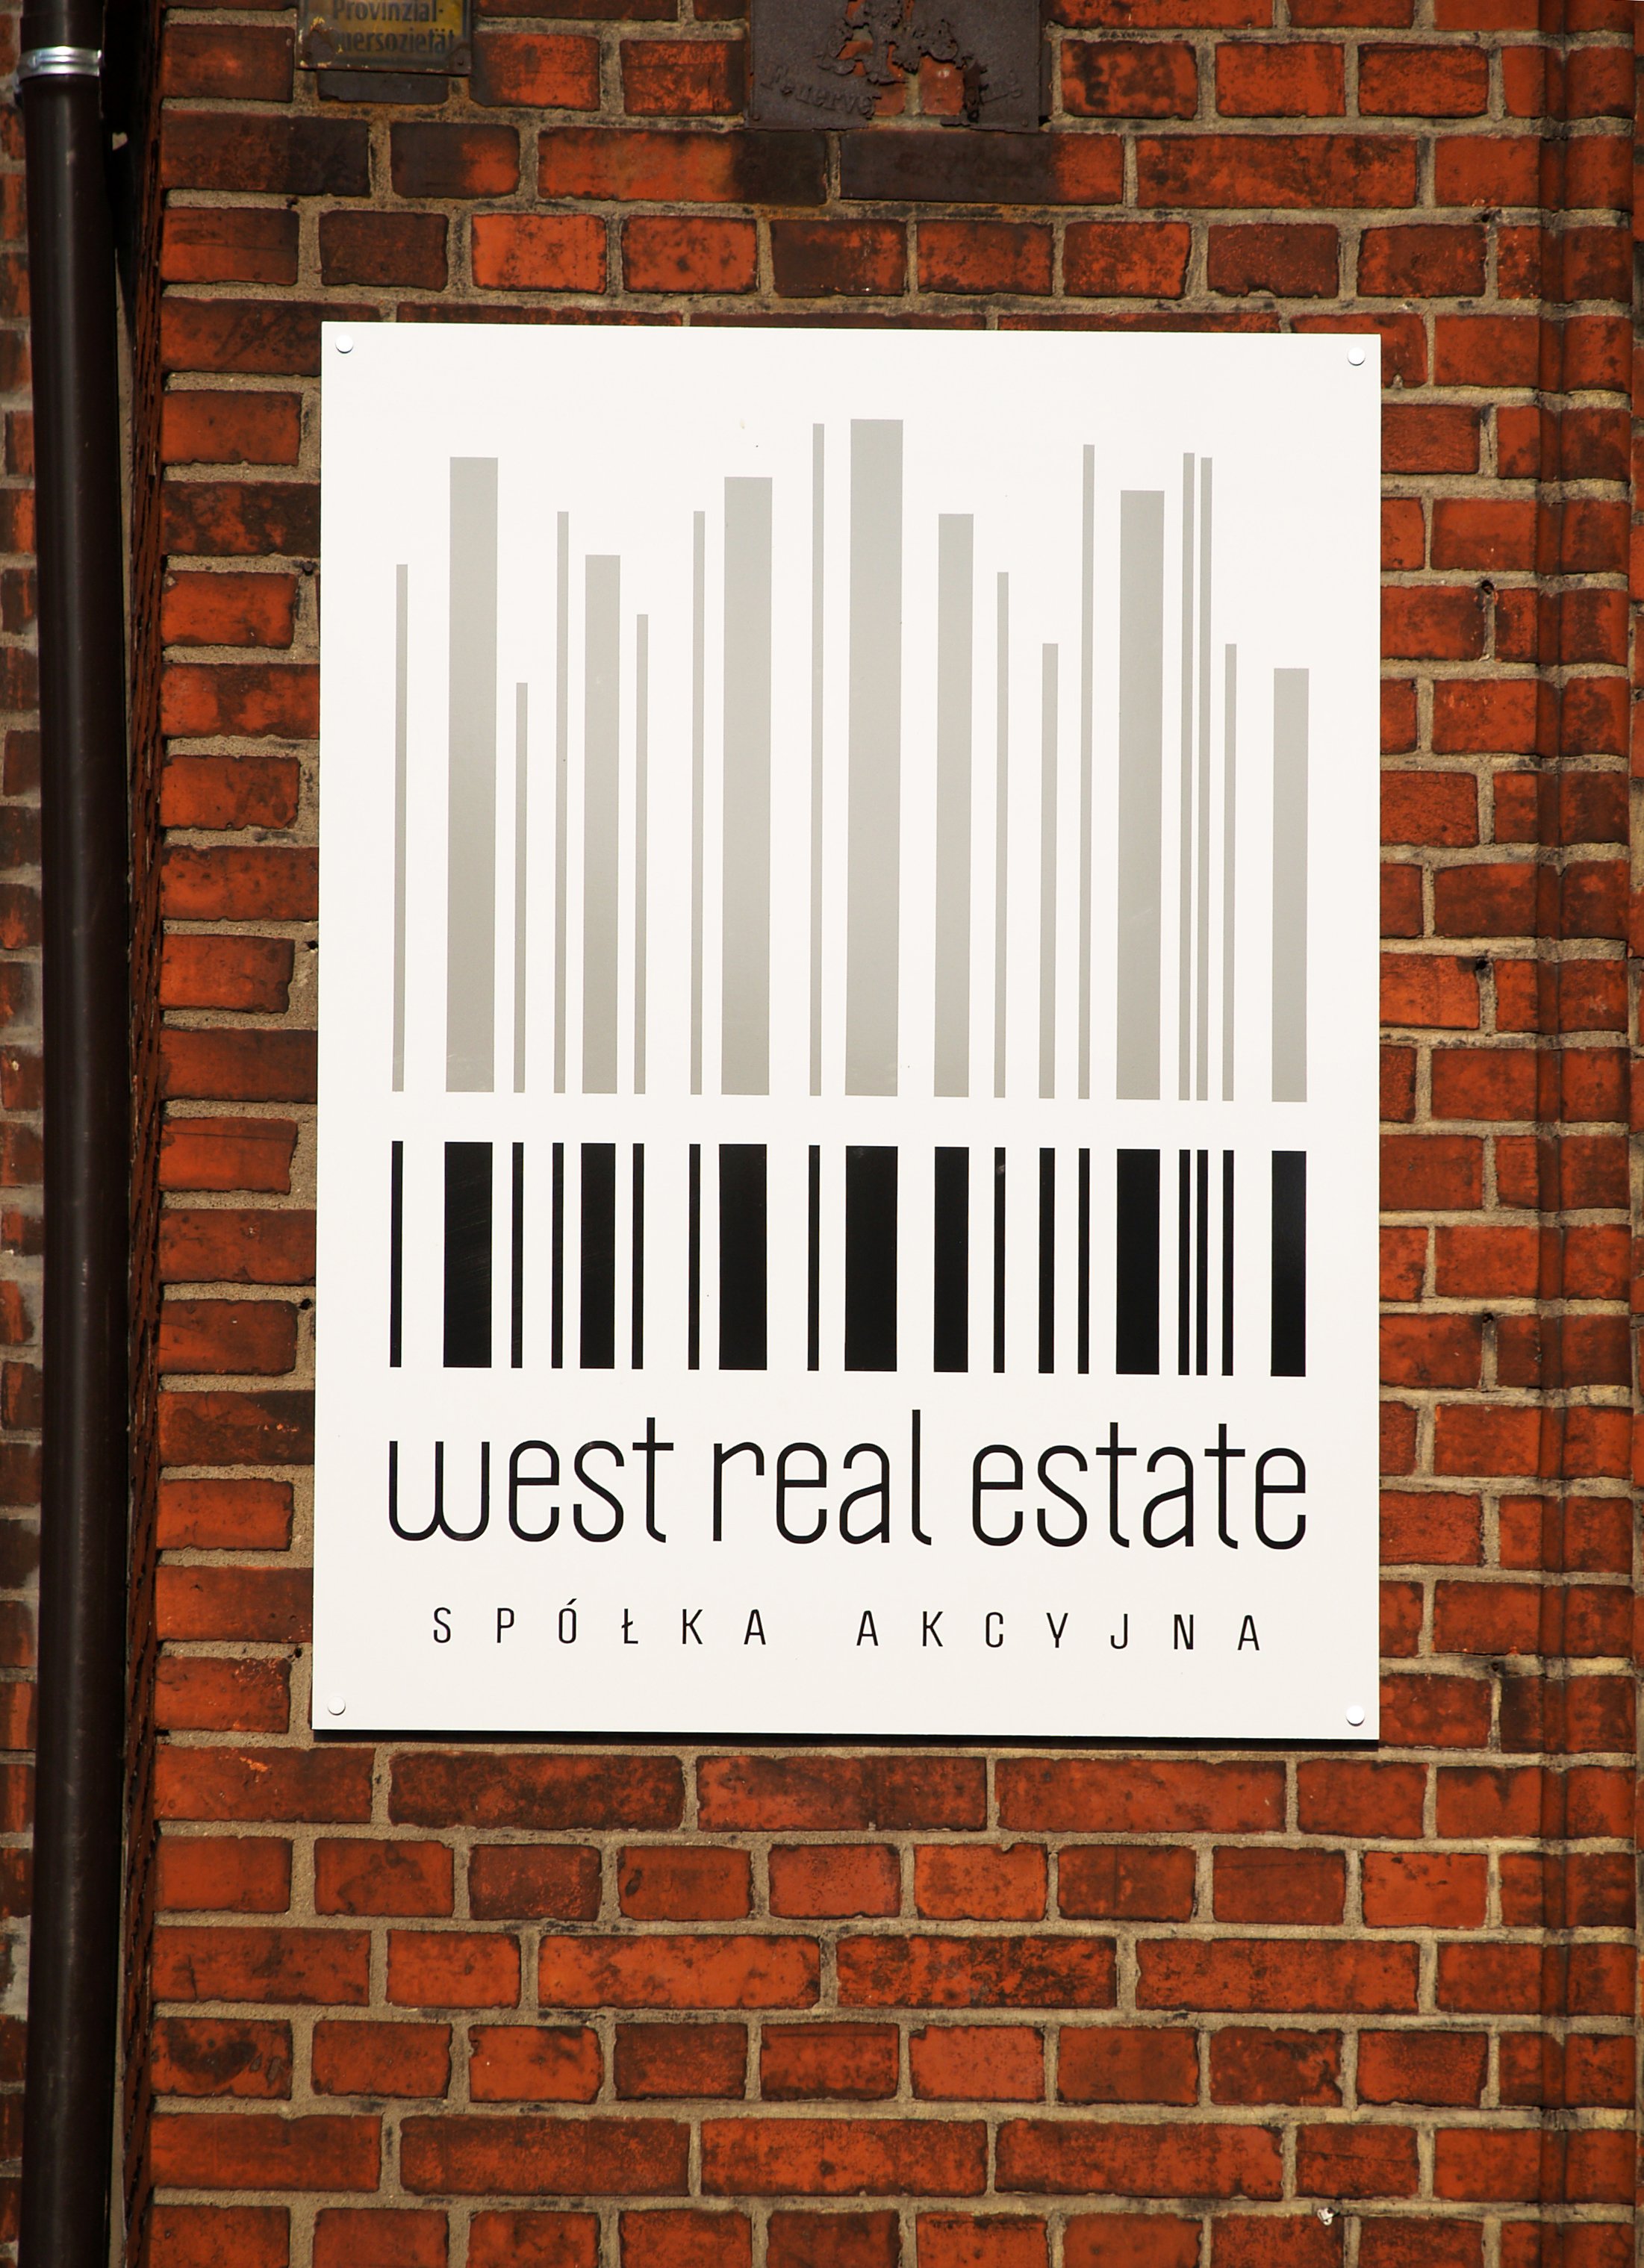
wood, texture, window, number, wall, facade, brick, interior design, font, design, picture frame, lake dusia